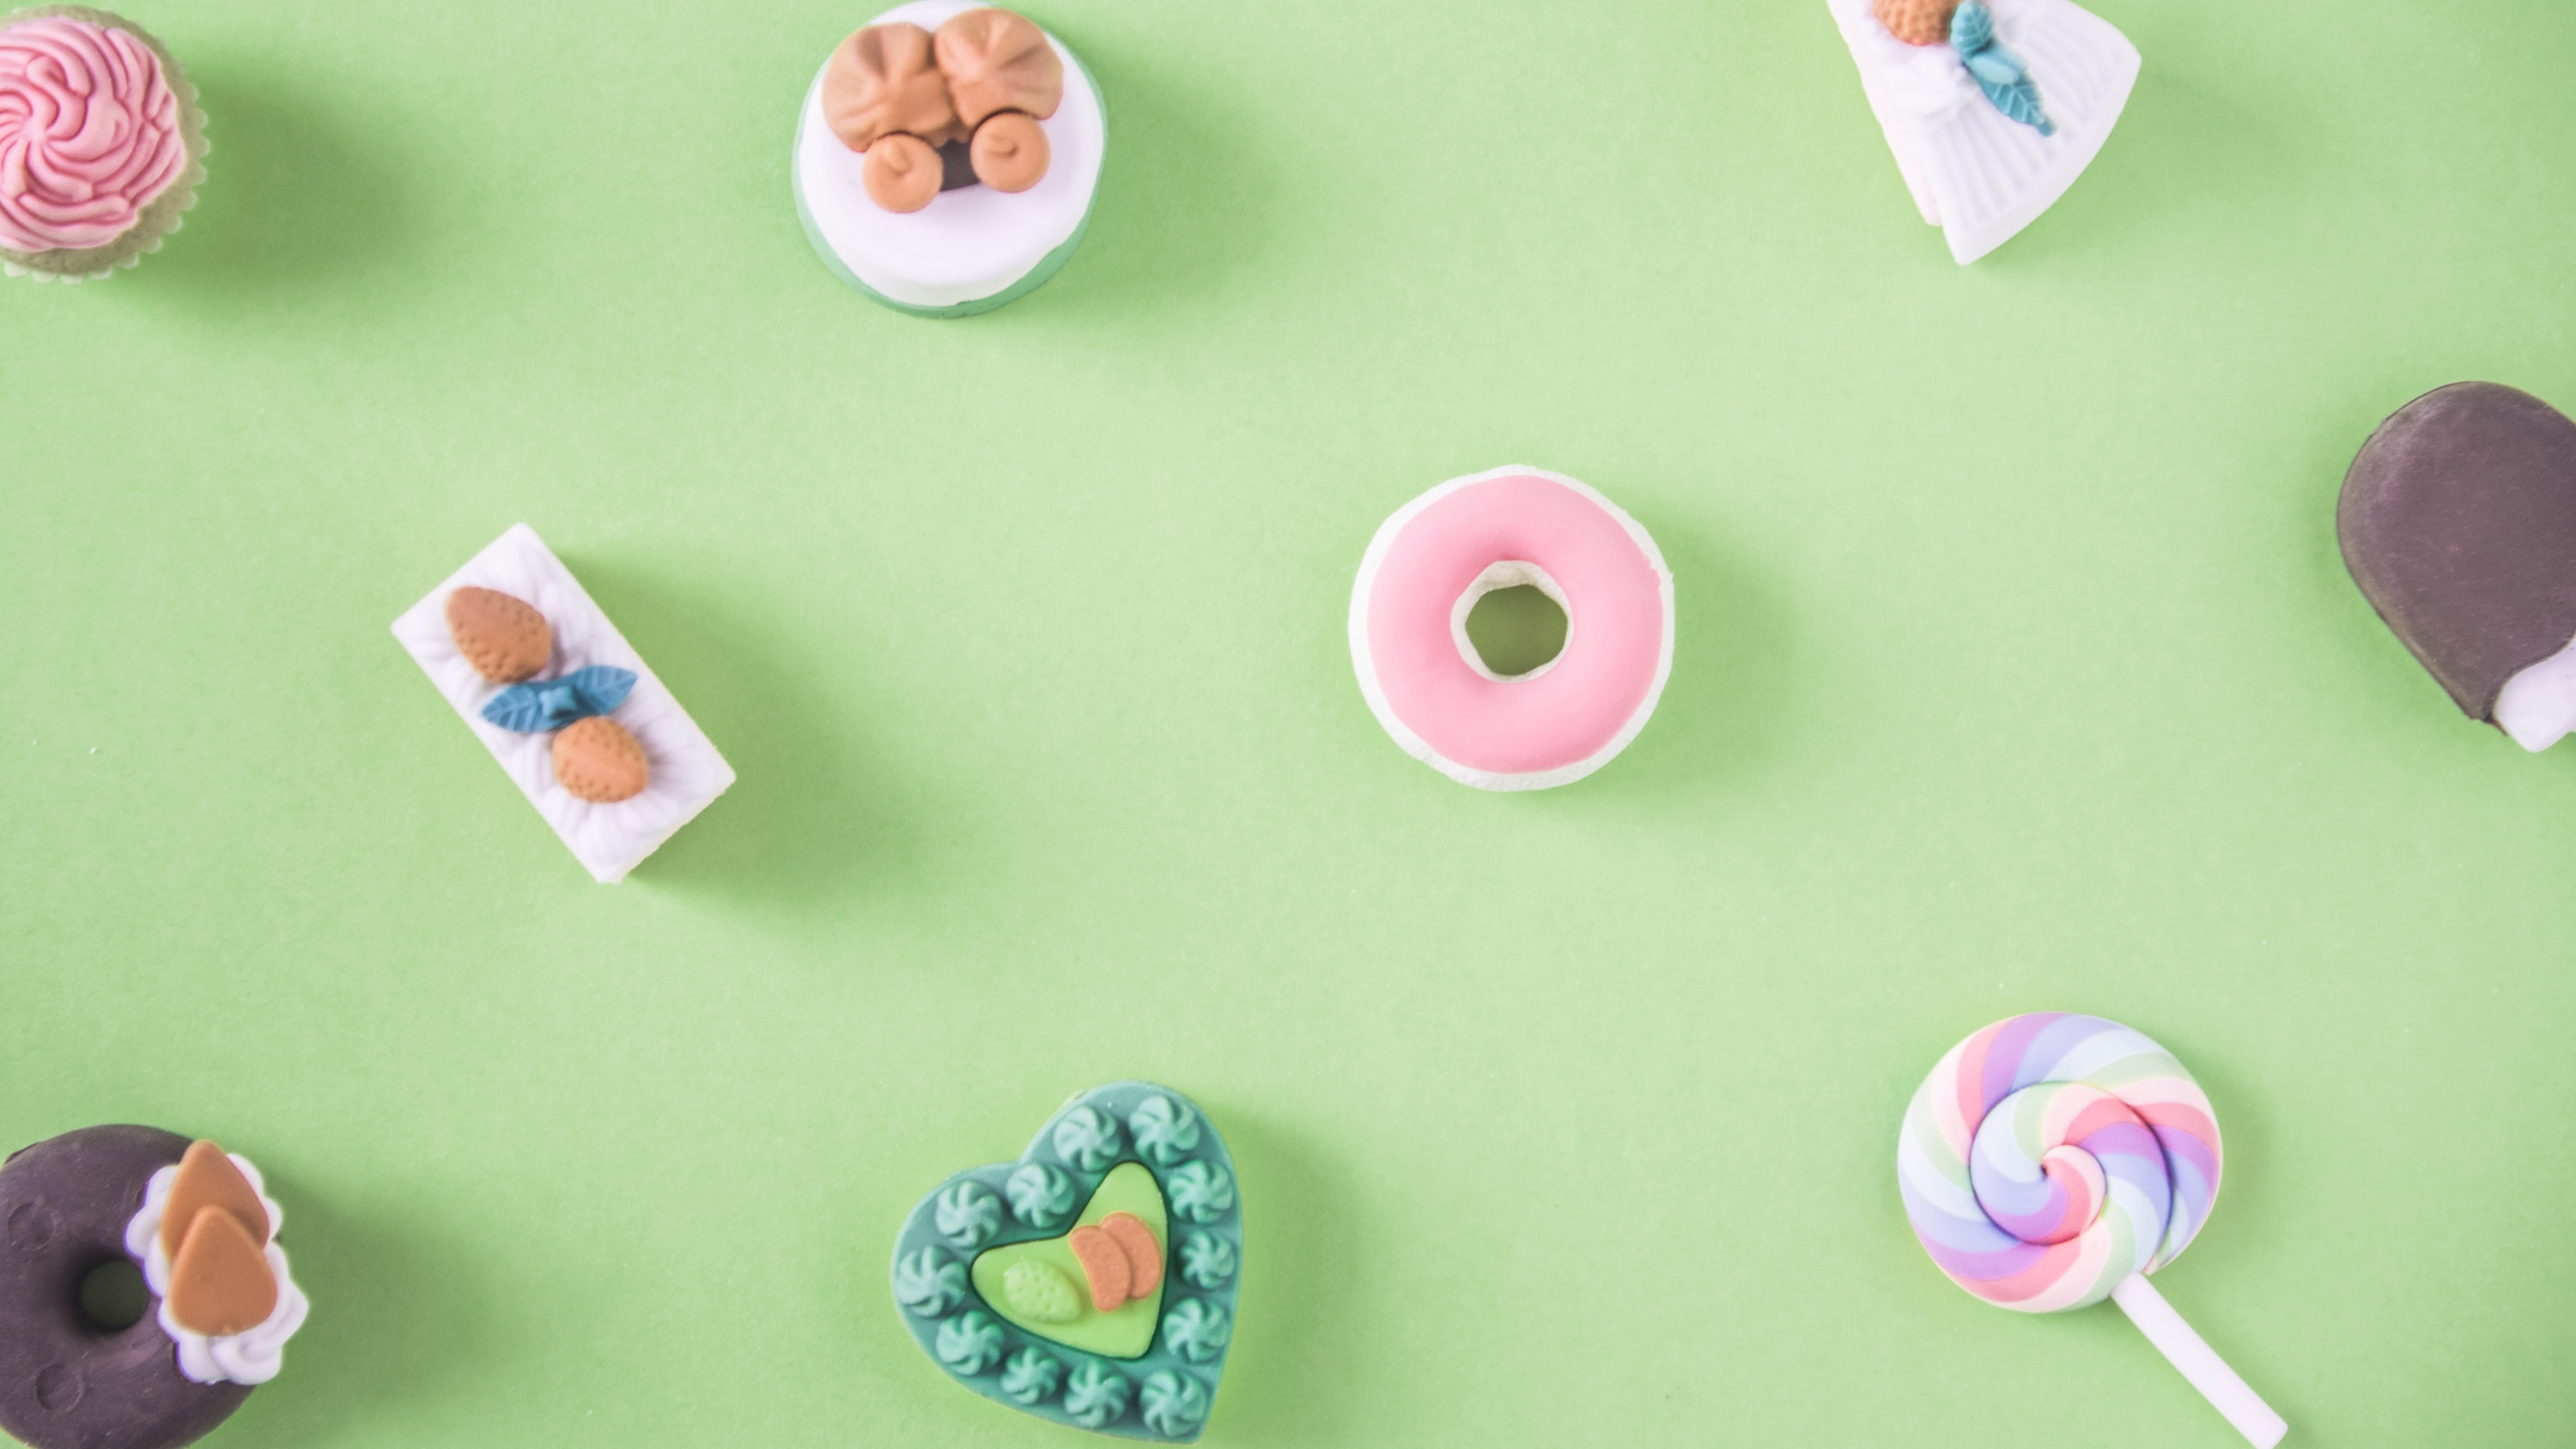
heart, paper, button, pattern, circle